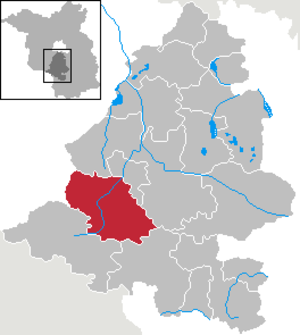
Jüterbog
Kort
Jüterbog er en tysk by i landkreis Teltow-Fläming i delstaten Brandenburg omkring 50 km syd for Berlin. Byen er kendt for slaget ved Jüterbog i 1644.